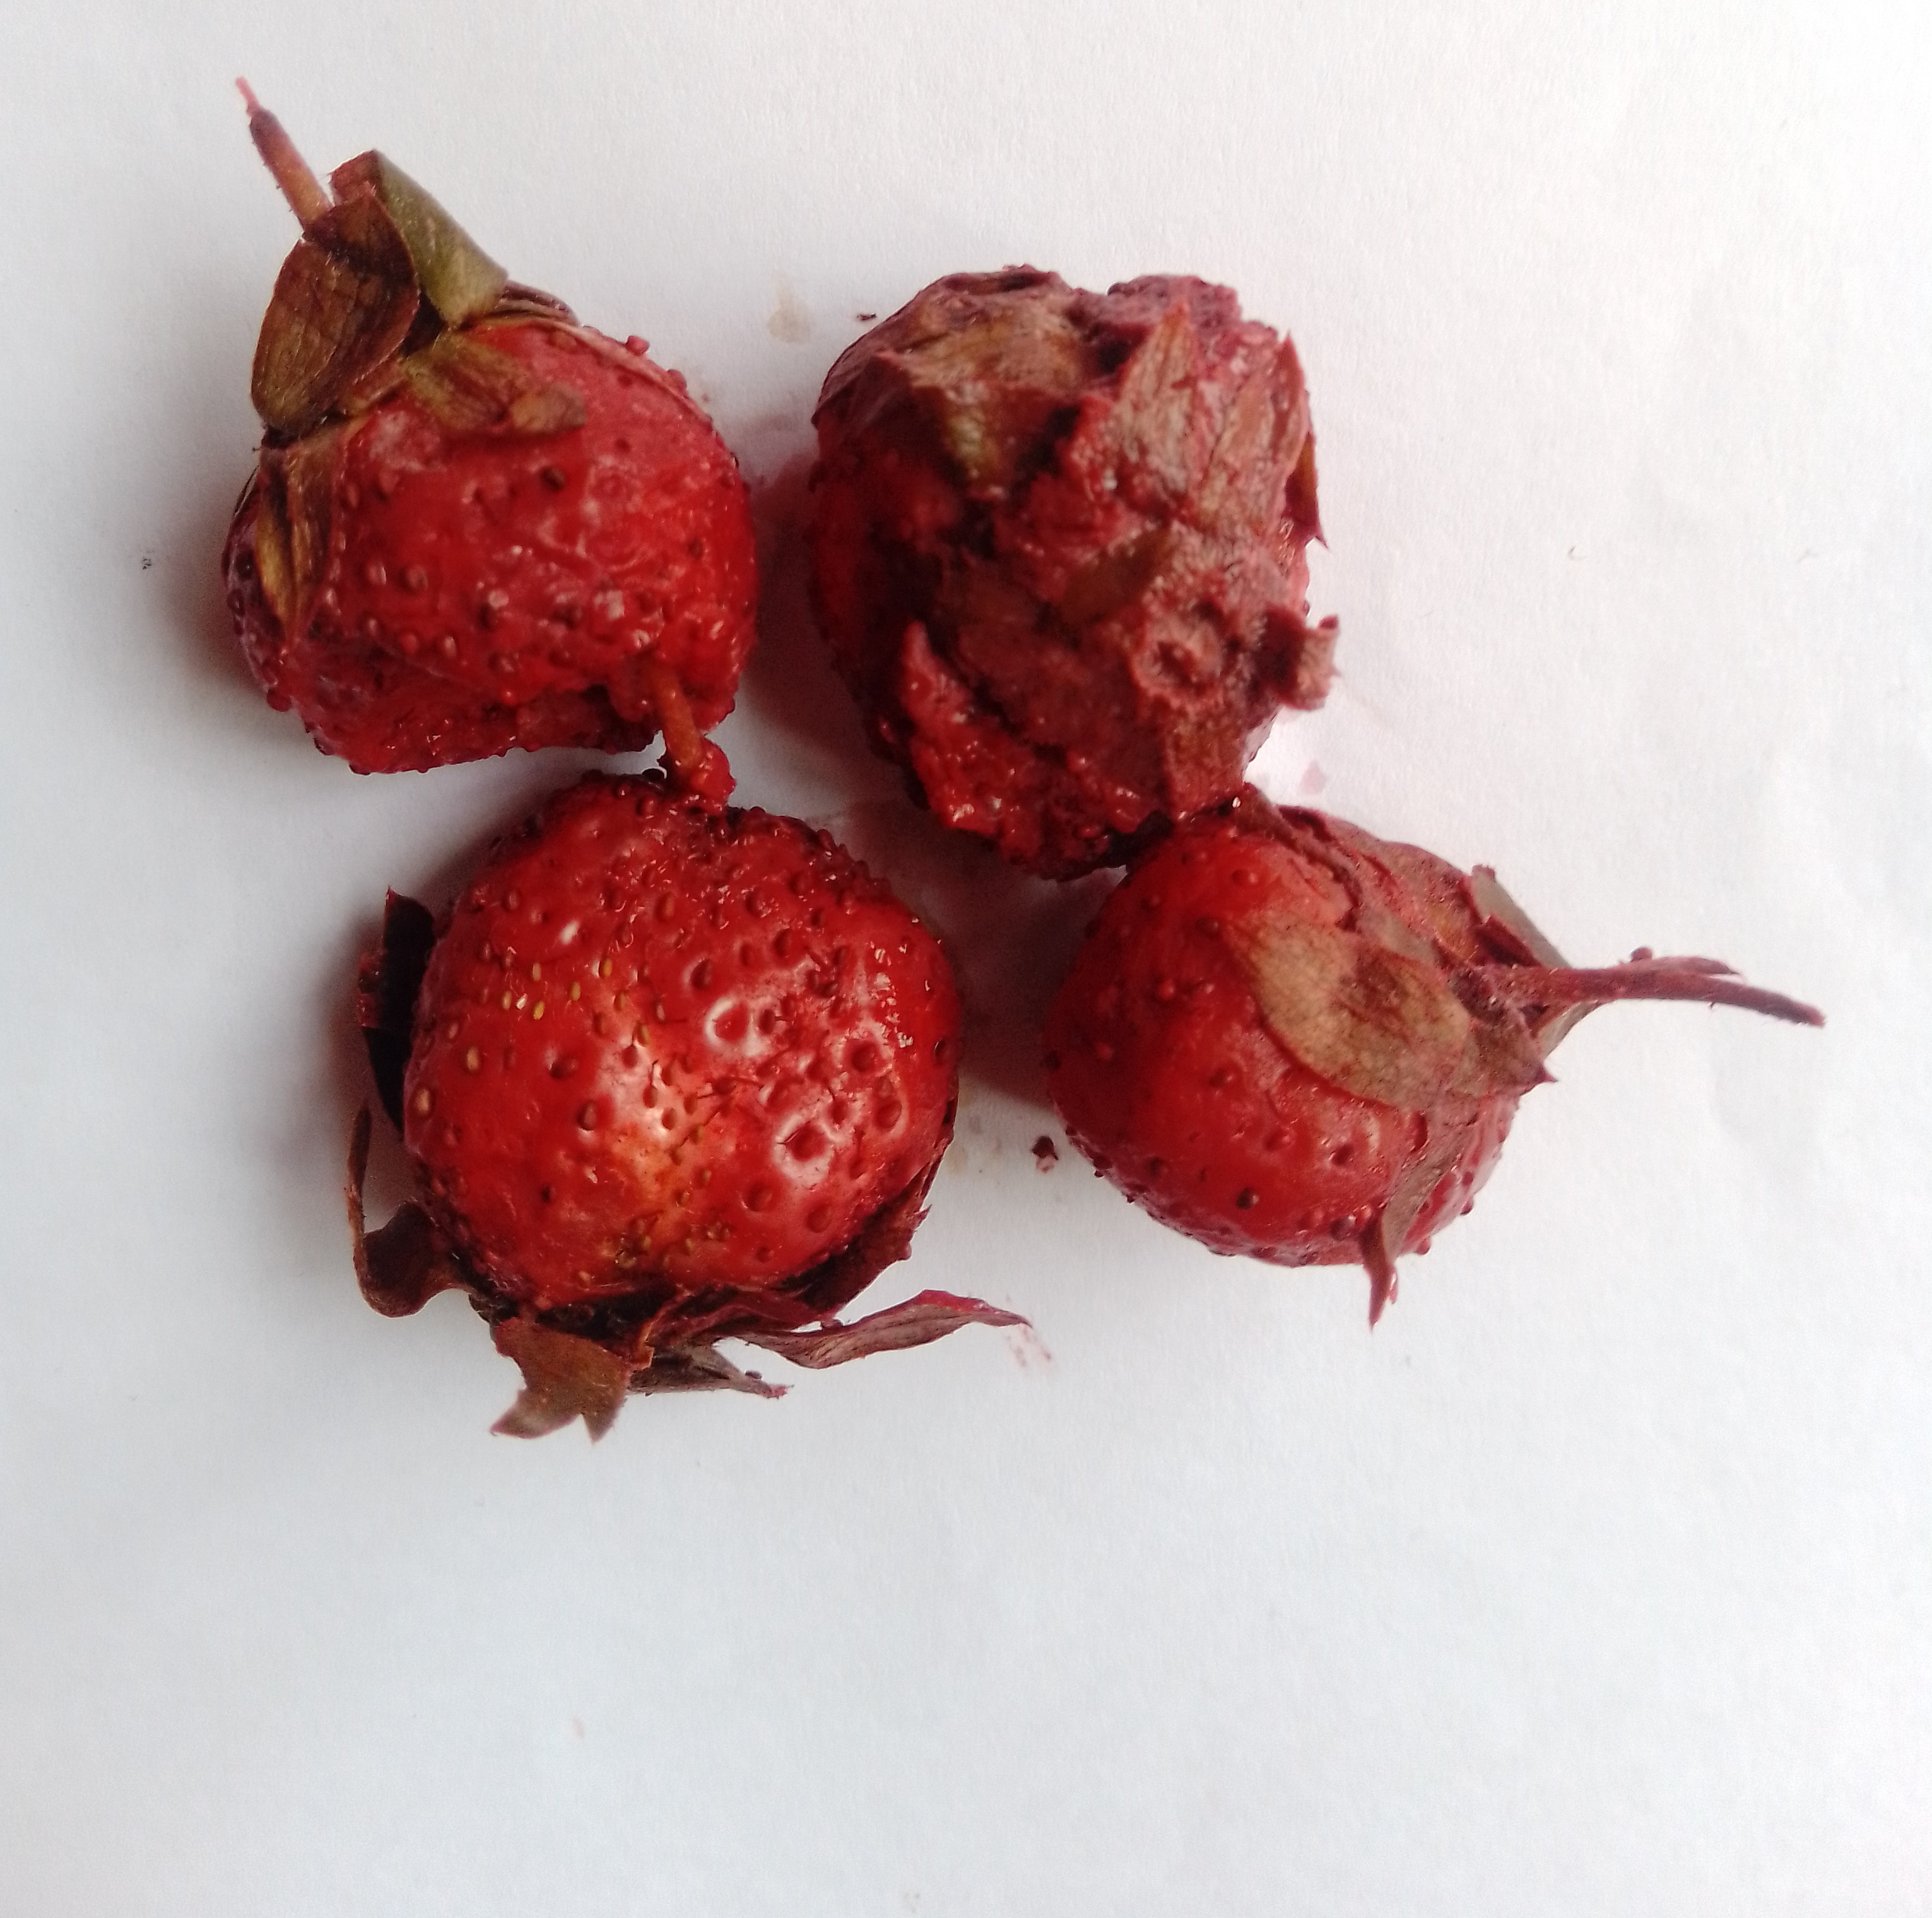
Fruit: strawberry
Condition: rotten